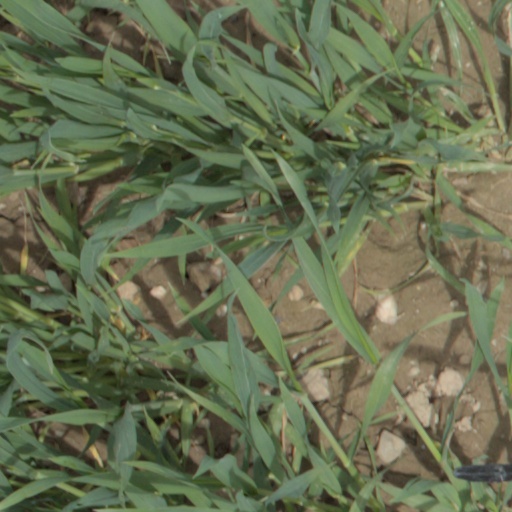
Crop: wheat